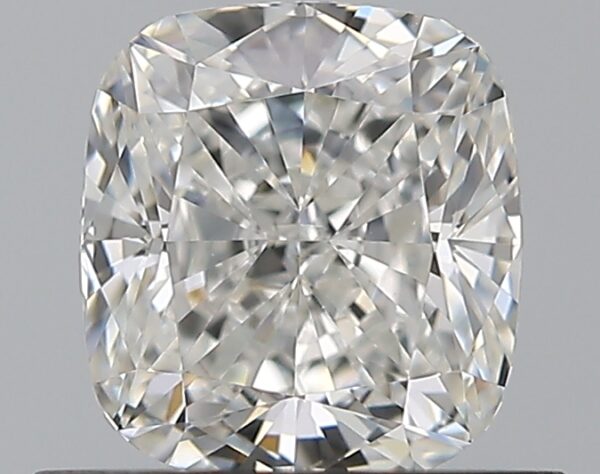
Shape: cushion
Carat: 0.7
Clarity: VVS2
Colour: G
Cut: EX
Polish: EX
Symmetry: VG
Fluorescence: N
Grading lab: GIA
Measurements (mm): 5.32 x 4.84 x 3.23